Valmik Thapar

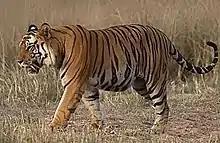
A tiger in India's Bandhavgarh reserve in 2006

His writings have analysed the perceived failure of Project Tiger, a conservation apparatus created in 1973 by the Government of India. He critiqued Project Tiger, drawing attention to its mismanagement by a forest bureaucracy that is largely not scientifically trained. His last book "The Last Tiger" (Oxford University Press) makes this case strongly.